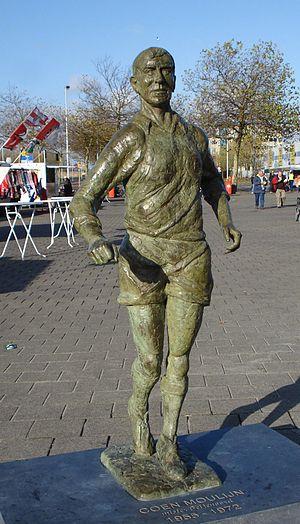
Le stade Feijenoord, ou Stadion Feijenoord en néerlandais, communément appelé De Kuip, est un stade de football situé au sud de Rotterdam dans le quartier d'IJsselmonde.